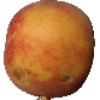
Label: Peach 1